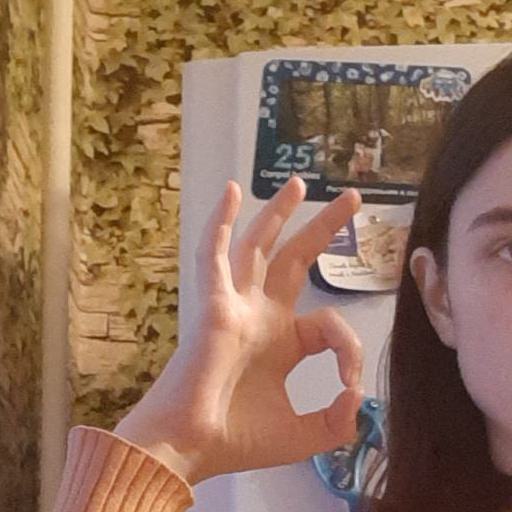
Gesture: ok